History of California High-Speed Rail

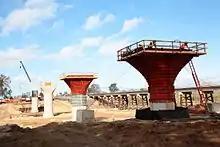
Construction of the Fresno River Viaduct in Madera County, the first permanent structure to be constructed as part of California High-Speed Rail, in January 2016

The California High-Speed Rail Authority was established in 1996 after decades of advocacy for building a high speed rail system in California. The passage of Proposition 1A in 2008, followed by the awarding of federal stimulus funds in 2010, established the initial funding for the California High-Speed Rail system. Construction contracts began to be awarded in 2013, and the groundbreaking ceremony for initial construction was held on January 6, 2015.